Bebenhausen Abbey

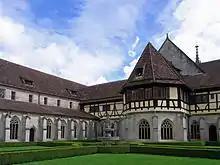
The lavatorium seen from the cloister garden

Construction of the church began in the late 12th century, but was completed relatively quickly and then consecrated in 1228. Its design is typical for Cistercian churches, being a cruciform basilica with three aisles and a flat roof. From 1335 to 1340, the church was renovated in the Gothic style; the choir windows were added, as was a new altar in the northern transept that is no longer extant. More changes were made to the church in the 16th century, when the roof was replaced with star and net vaults, and 19 opulent alters were installed. Duke Charles Eugene removed most of the glazing of the choir windows to Hohenheim Palace in 1781. The church presently contains and displays later Renaissance and Baroque paintings, epitaphs, and tombs. The organ and galleries were added to the church in the 19th century.